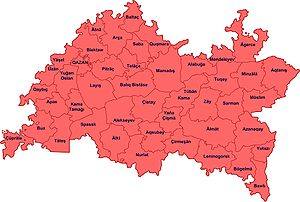
Republikken Tatarstan / Administrativ inddeling / Rajoner
Tatarstans rajoner
Republikken Tatarstan er en af 21 autonome republikker i Den Russiske Føderation. Republikken har 3.868.537 indbyggere, der hovedsageligt er tatarere og russere, og et areal på 67.847 km². Dens nuværende præsident er Rustam Minnikhanov. Russisk og tatarisk er de officielle sprog i republikken. Republikkens hovedstad er Kasan, der har 1.243.500 indbyggere. Andre større byer er Naberezjnyje Tjelny med 529.797 indbyggere, Nizjnekamsk med 237.250 indbyggere og Almetevsk med 154.262 indbyggere.